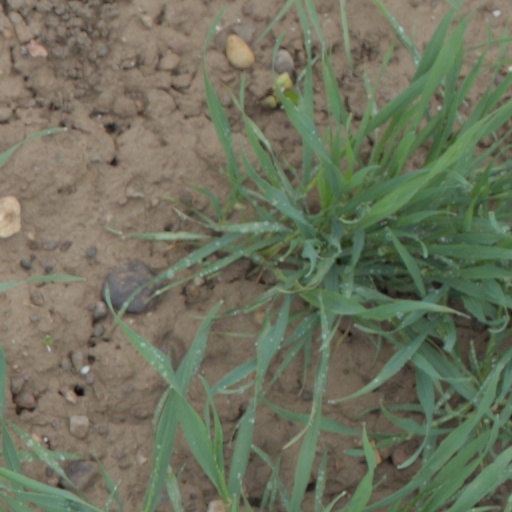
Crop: wheat